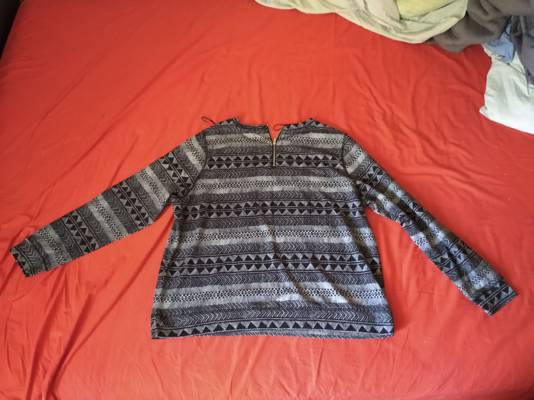
Waste category: clothes